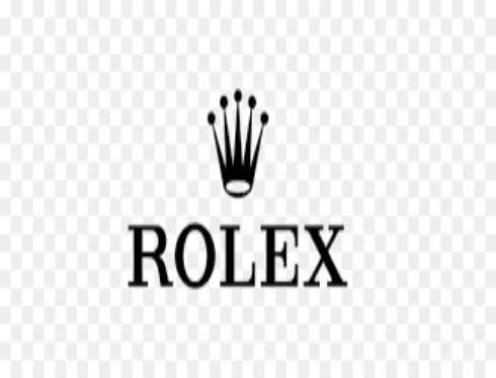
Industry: Clothes